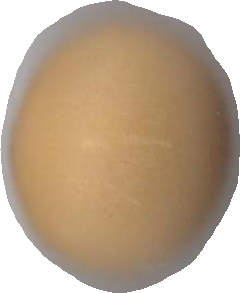
Variety: Grobogan